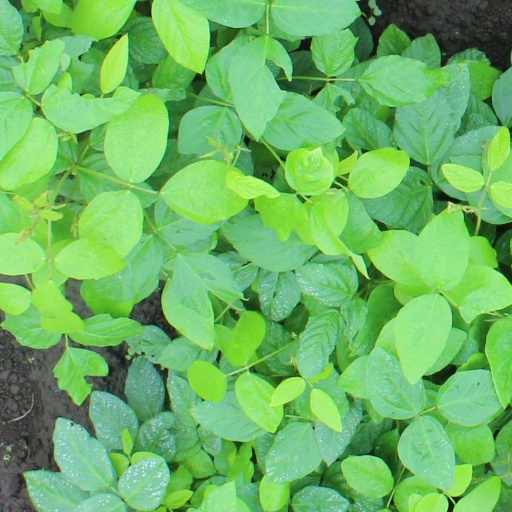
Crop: soybean